International labour law

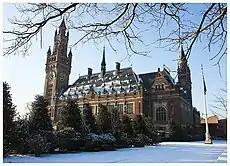
Peace Palace, the headquarters for the International Court of Justice

Overall, the ILO structure essentially created a system of voluntary compliance with labor standards based on ratification of the established conventions. In general the enforcement system of representation and complaints has been successful – success being measured by the fact that only one representation or complaint has reached the most severe sanction. On the other hand, due to the absence of strong sanctions, the ILO lacks a strong enough deterrent factor for countries inclined to violate the standards the ILO upholds. Further, the “flexibility” of standards allows too much leeway for adaptation based on independent circumstances, diminishing the force of the conventions.